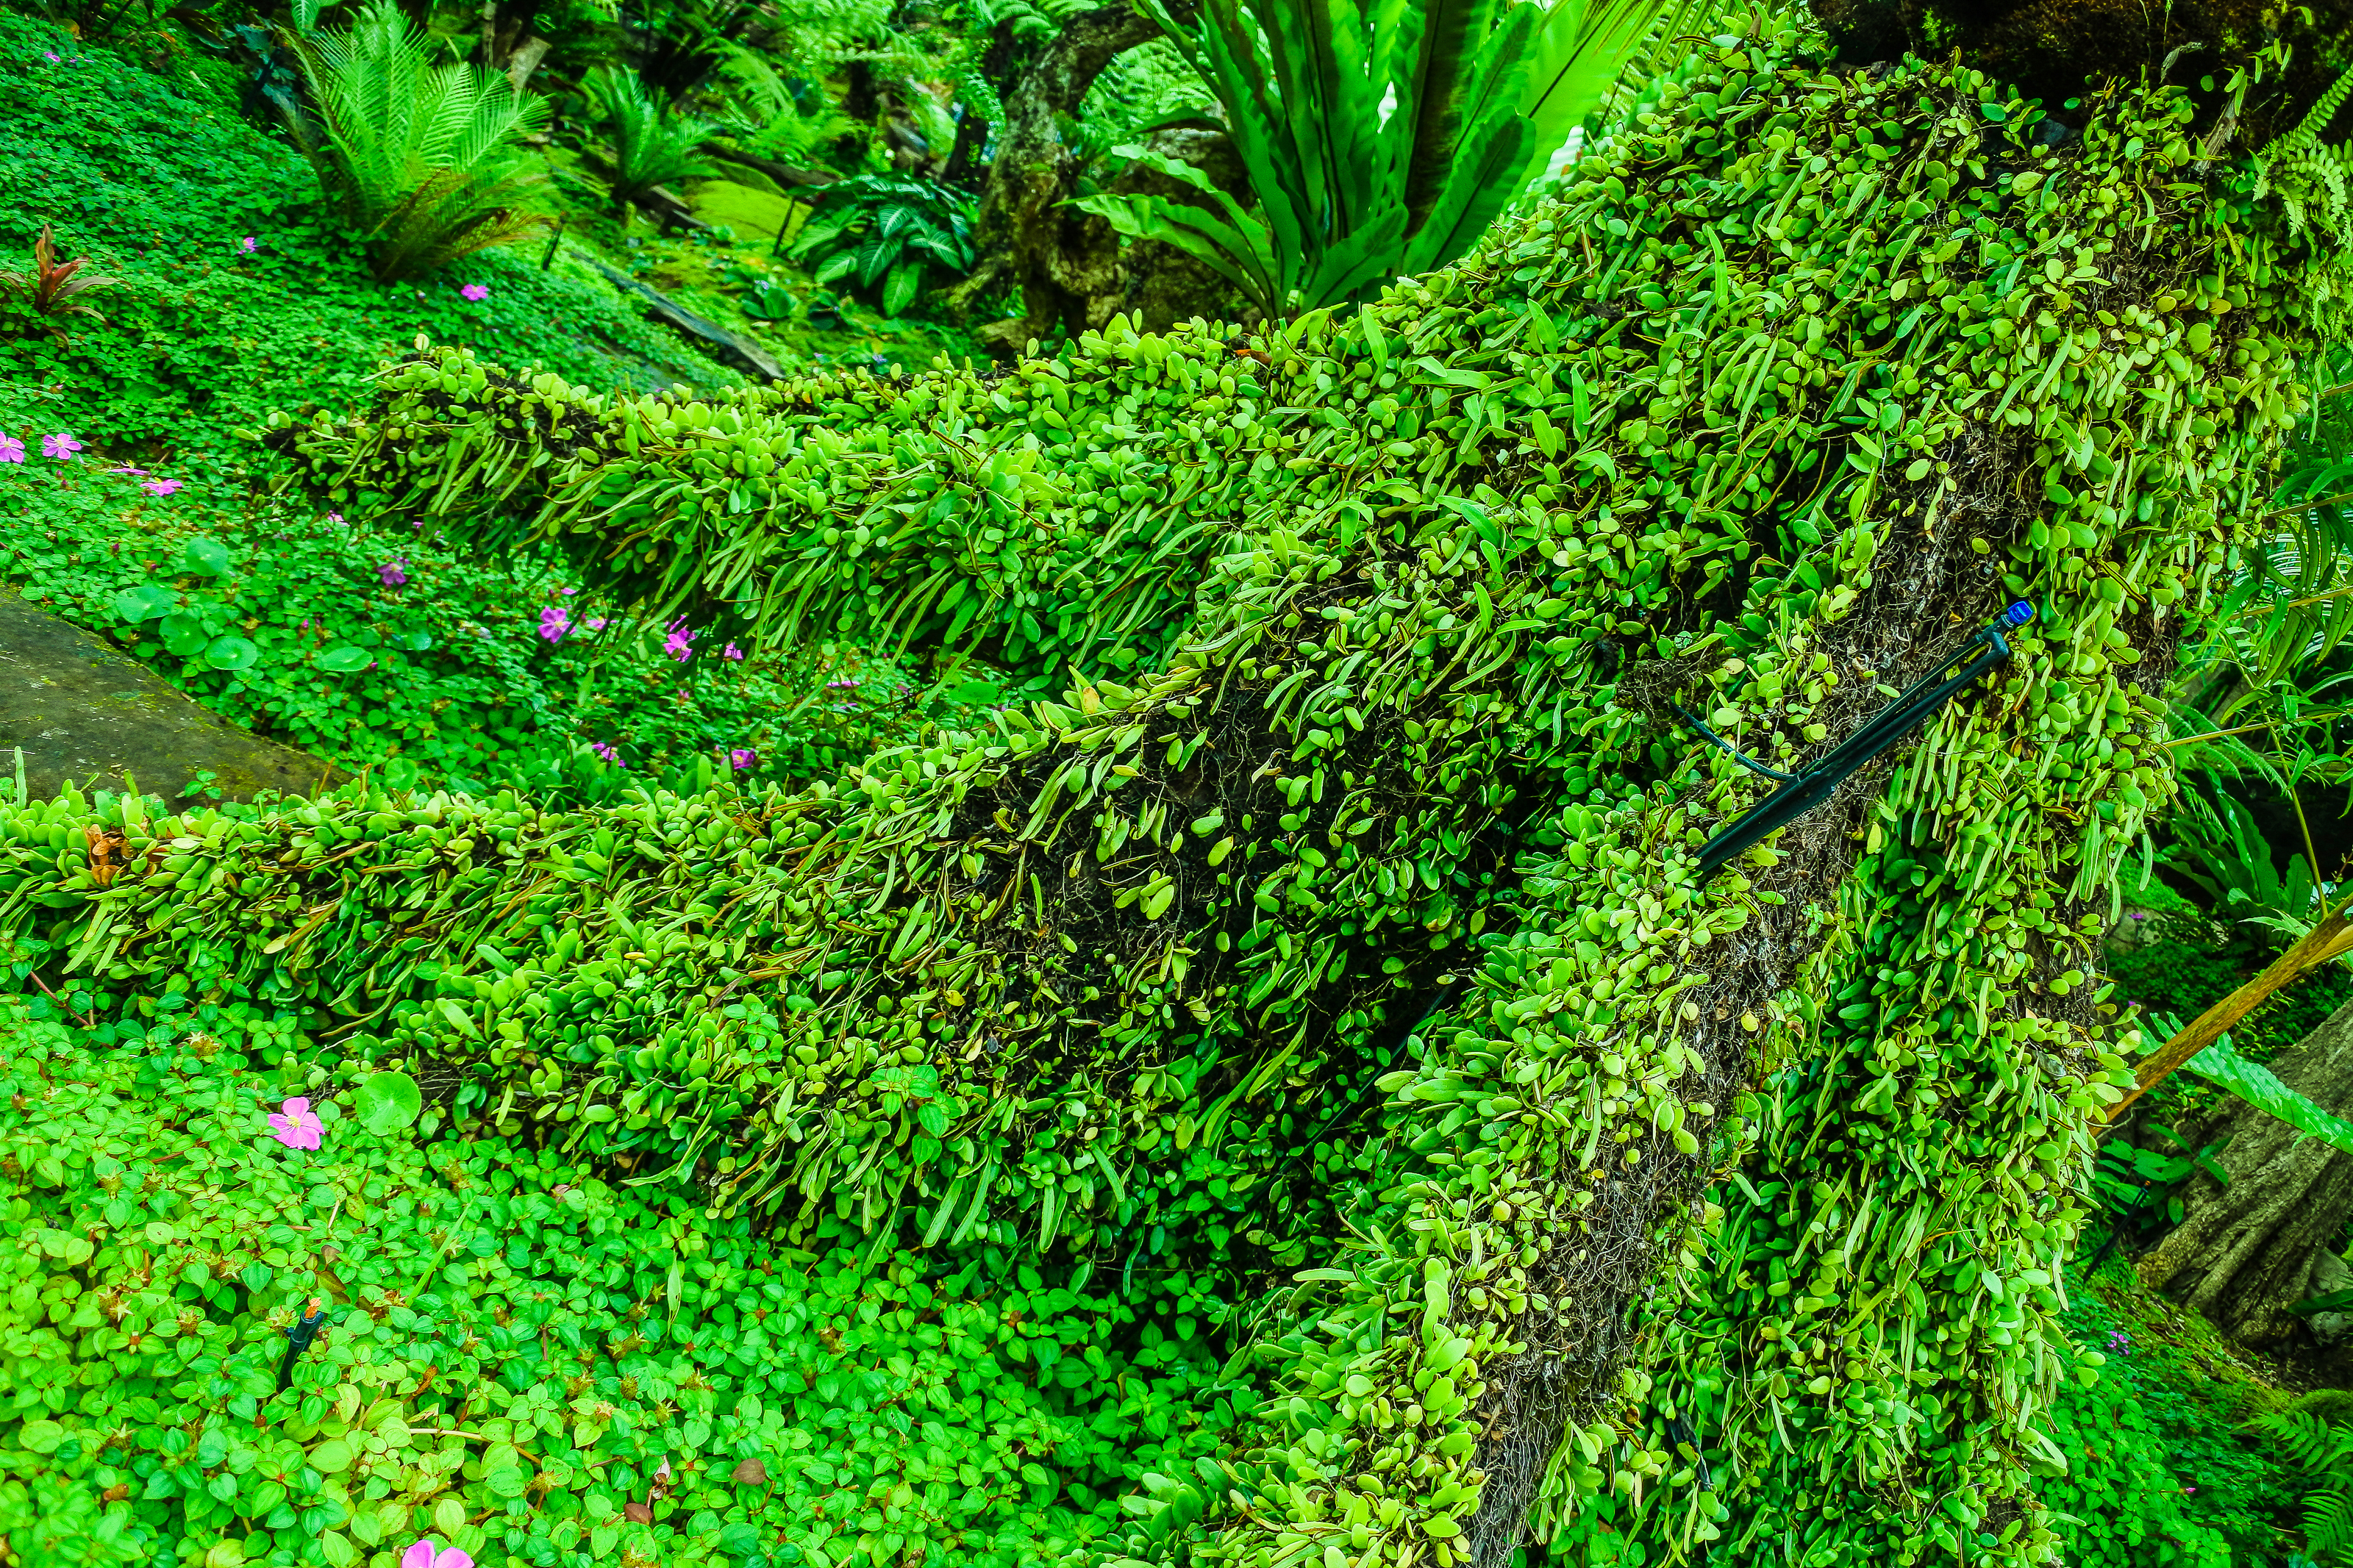
beautiful, beauty, bloom, blooming, blossom, botanical, botany, bouquet, close, closeup, color, colorful, cool, countryside, flora, floral, flower, freshness, garden, gardening, grass, green, ground, holidays, home, house, landscape, landscaped, landscaping, lawn, lush, manicured, natural, nature, outdoor, park, path, paved, pavement, perennial, petal, plant, pretty, red, seasonal, stone, summer, walkway, white, yard, vegetation, vascular plant, moss, non vascular land plant, terrestrial plant, tree, fern, groundcover, shrub, ferns and horsetails, forest